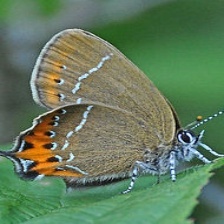
Species: BLACK HAIRSTREAK
Butterfly family (ImageNet category): lycaenid_butterfly